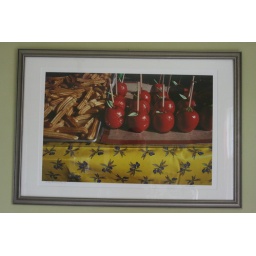
&amp;quot;Sweetness&amp;quot; Market Table in St. Remy de Provence, France. Professionaly printed on water color paper mounted in silver glass frame.